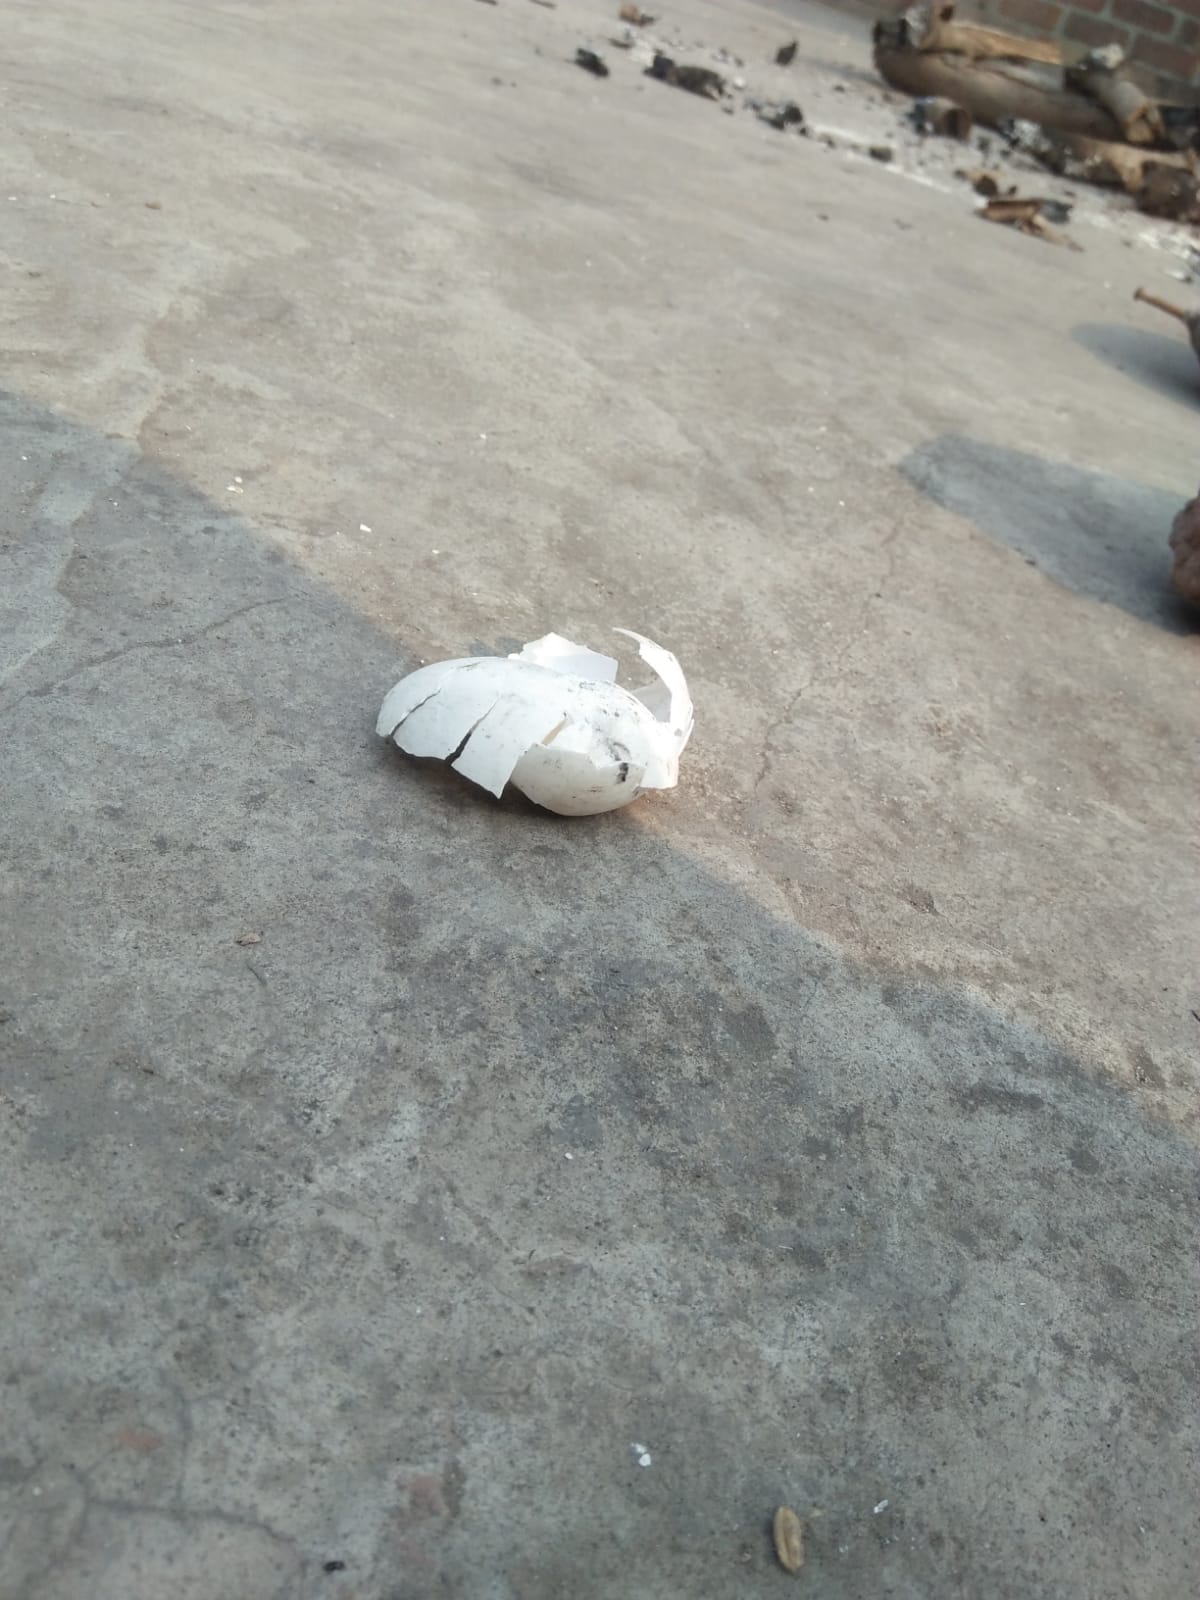
Label: eggshells